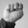
ASL letter: N